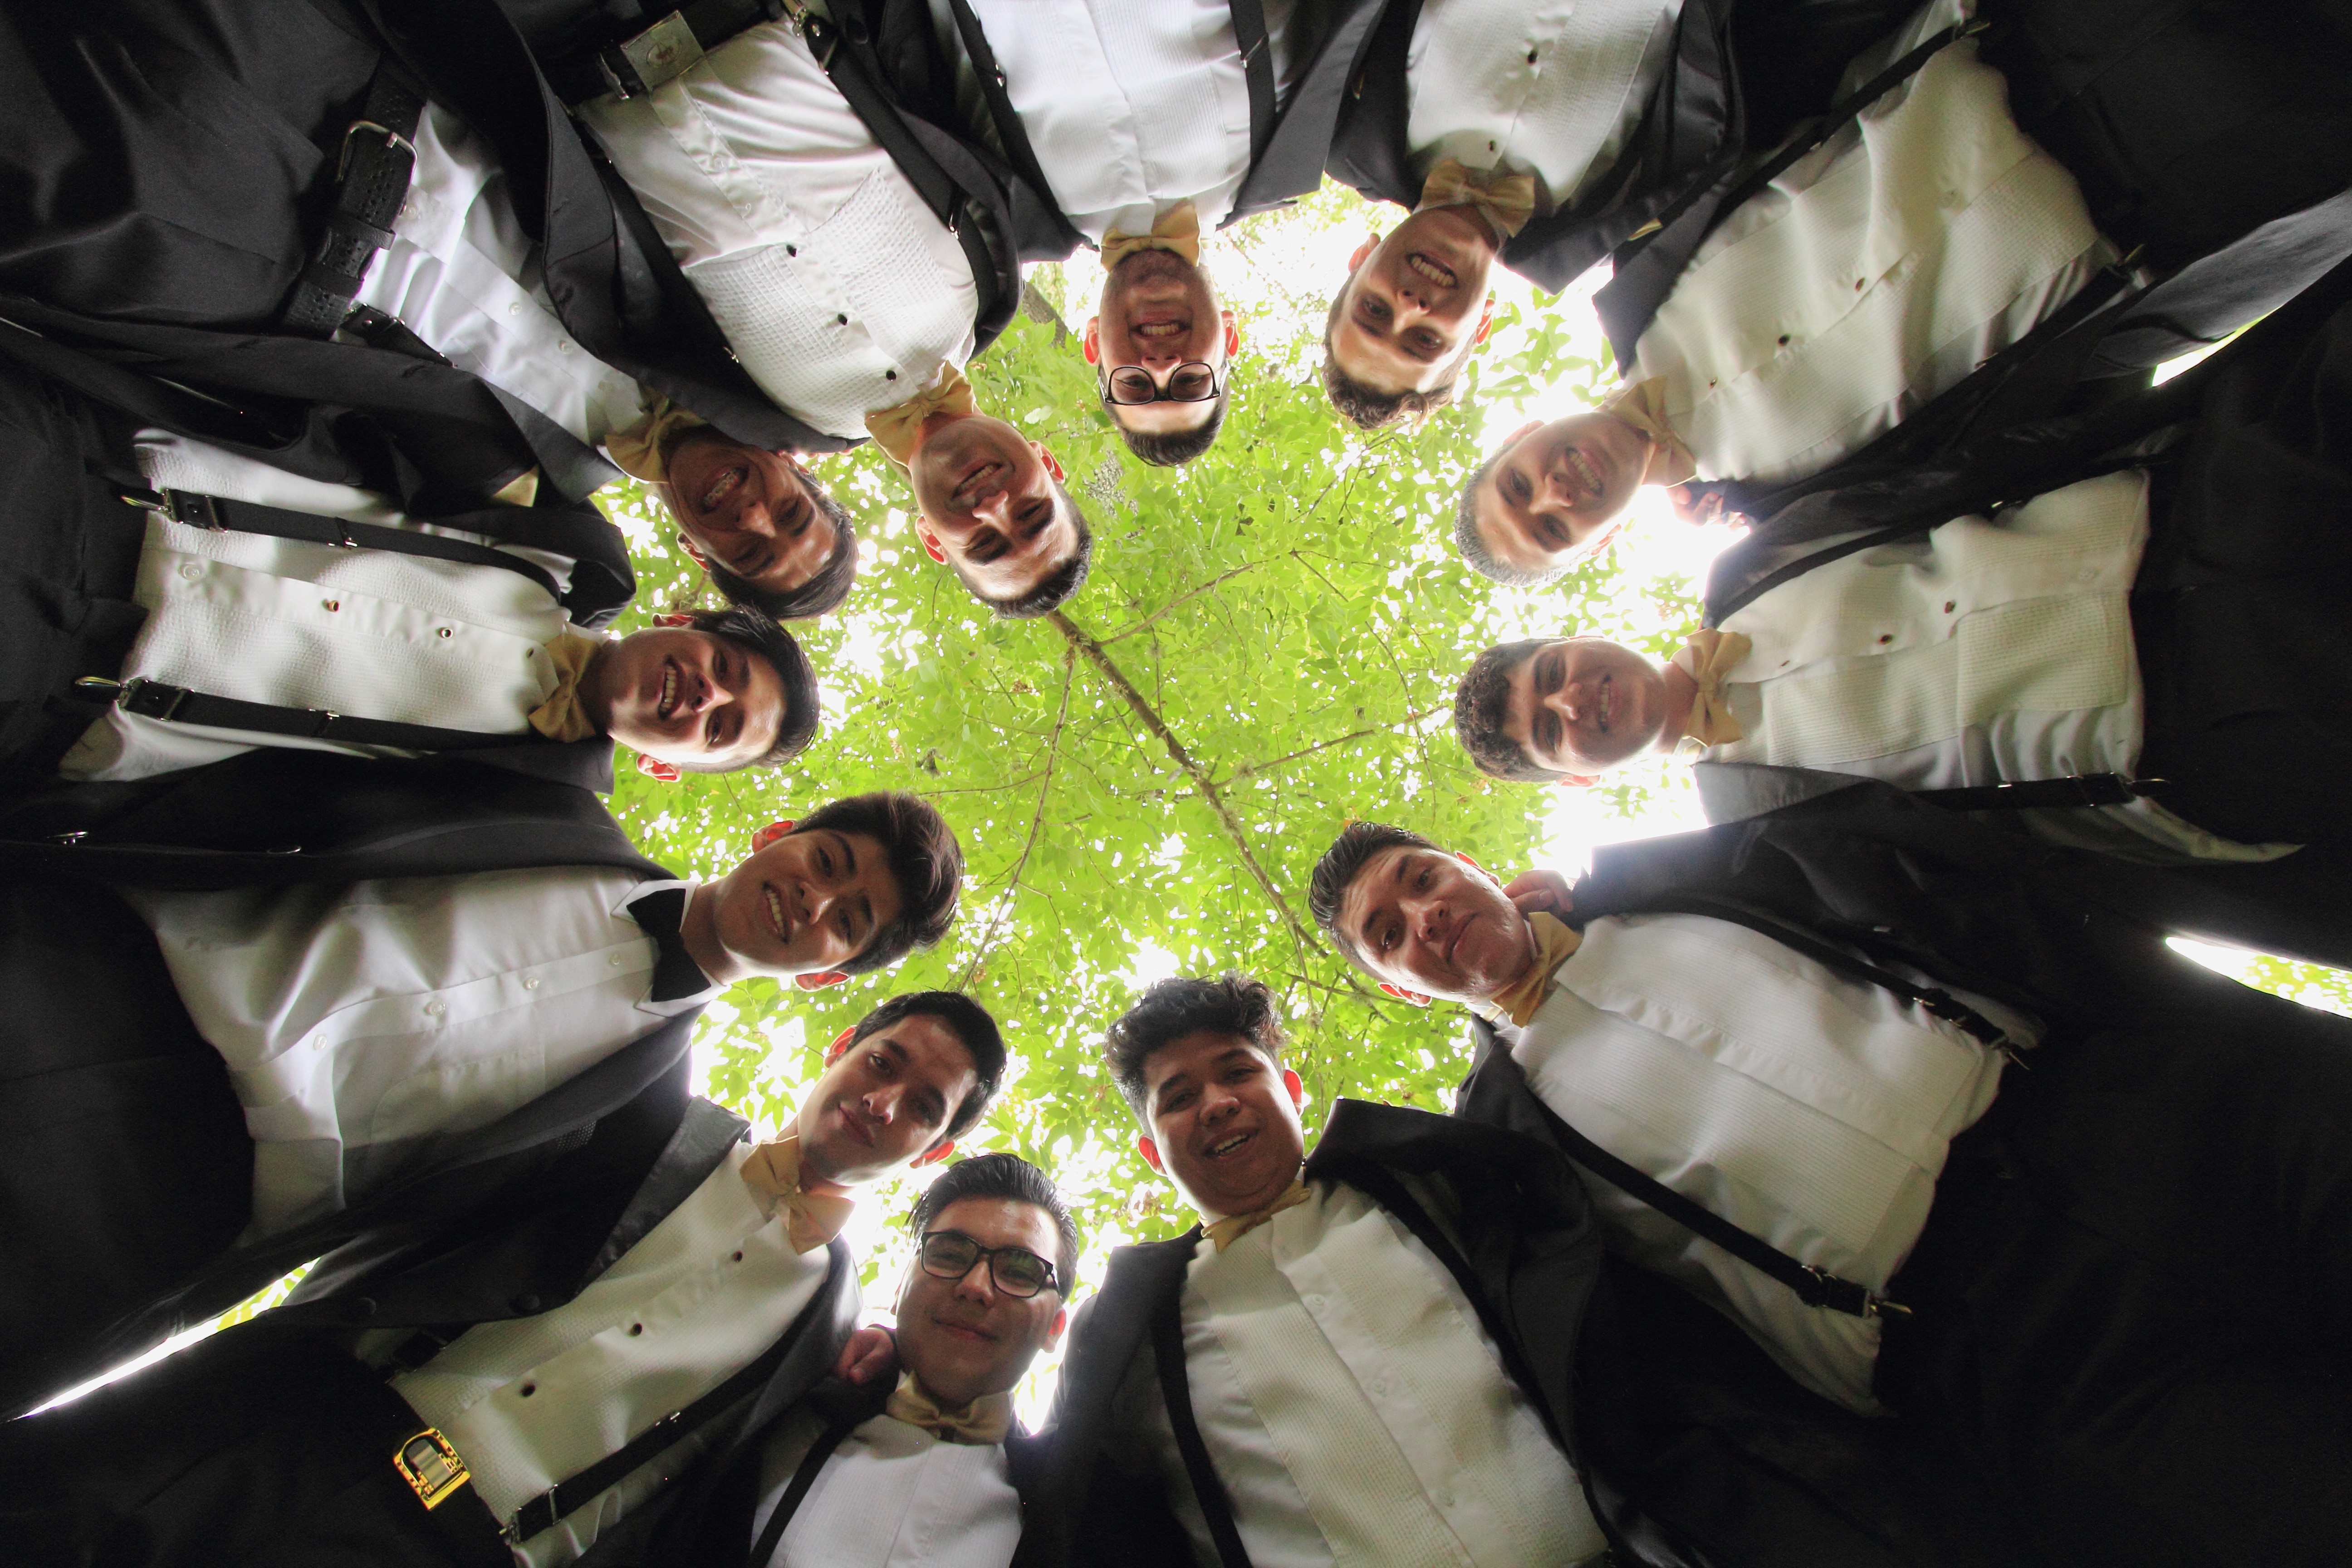
ceremony